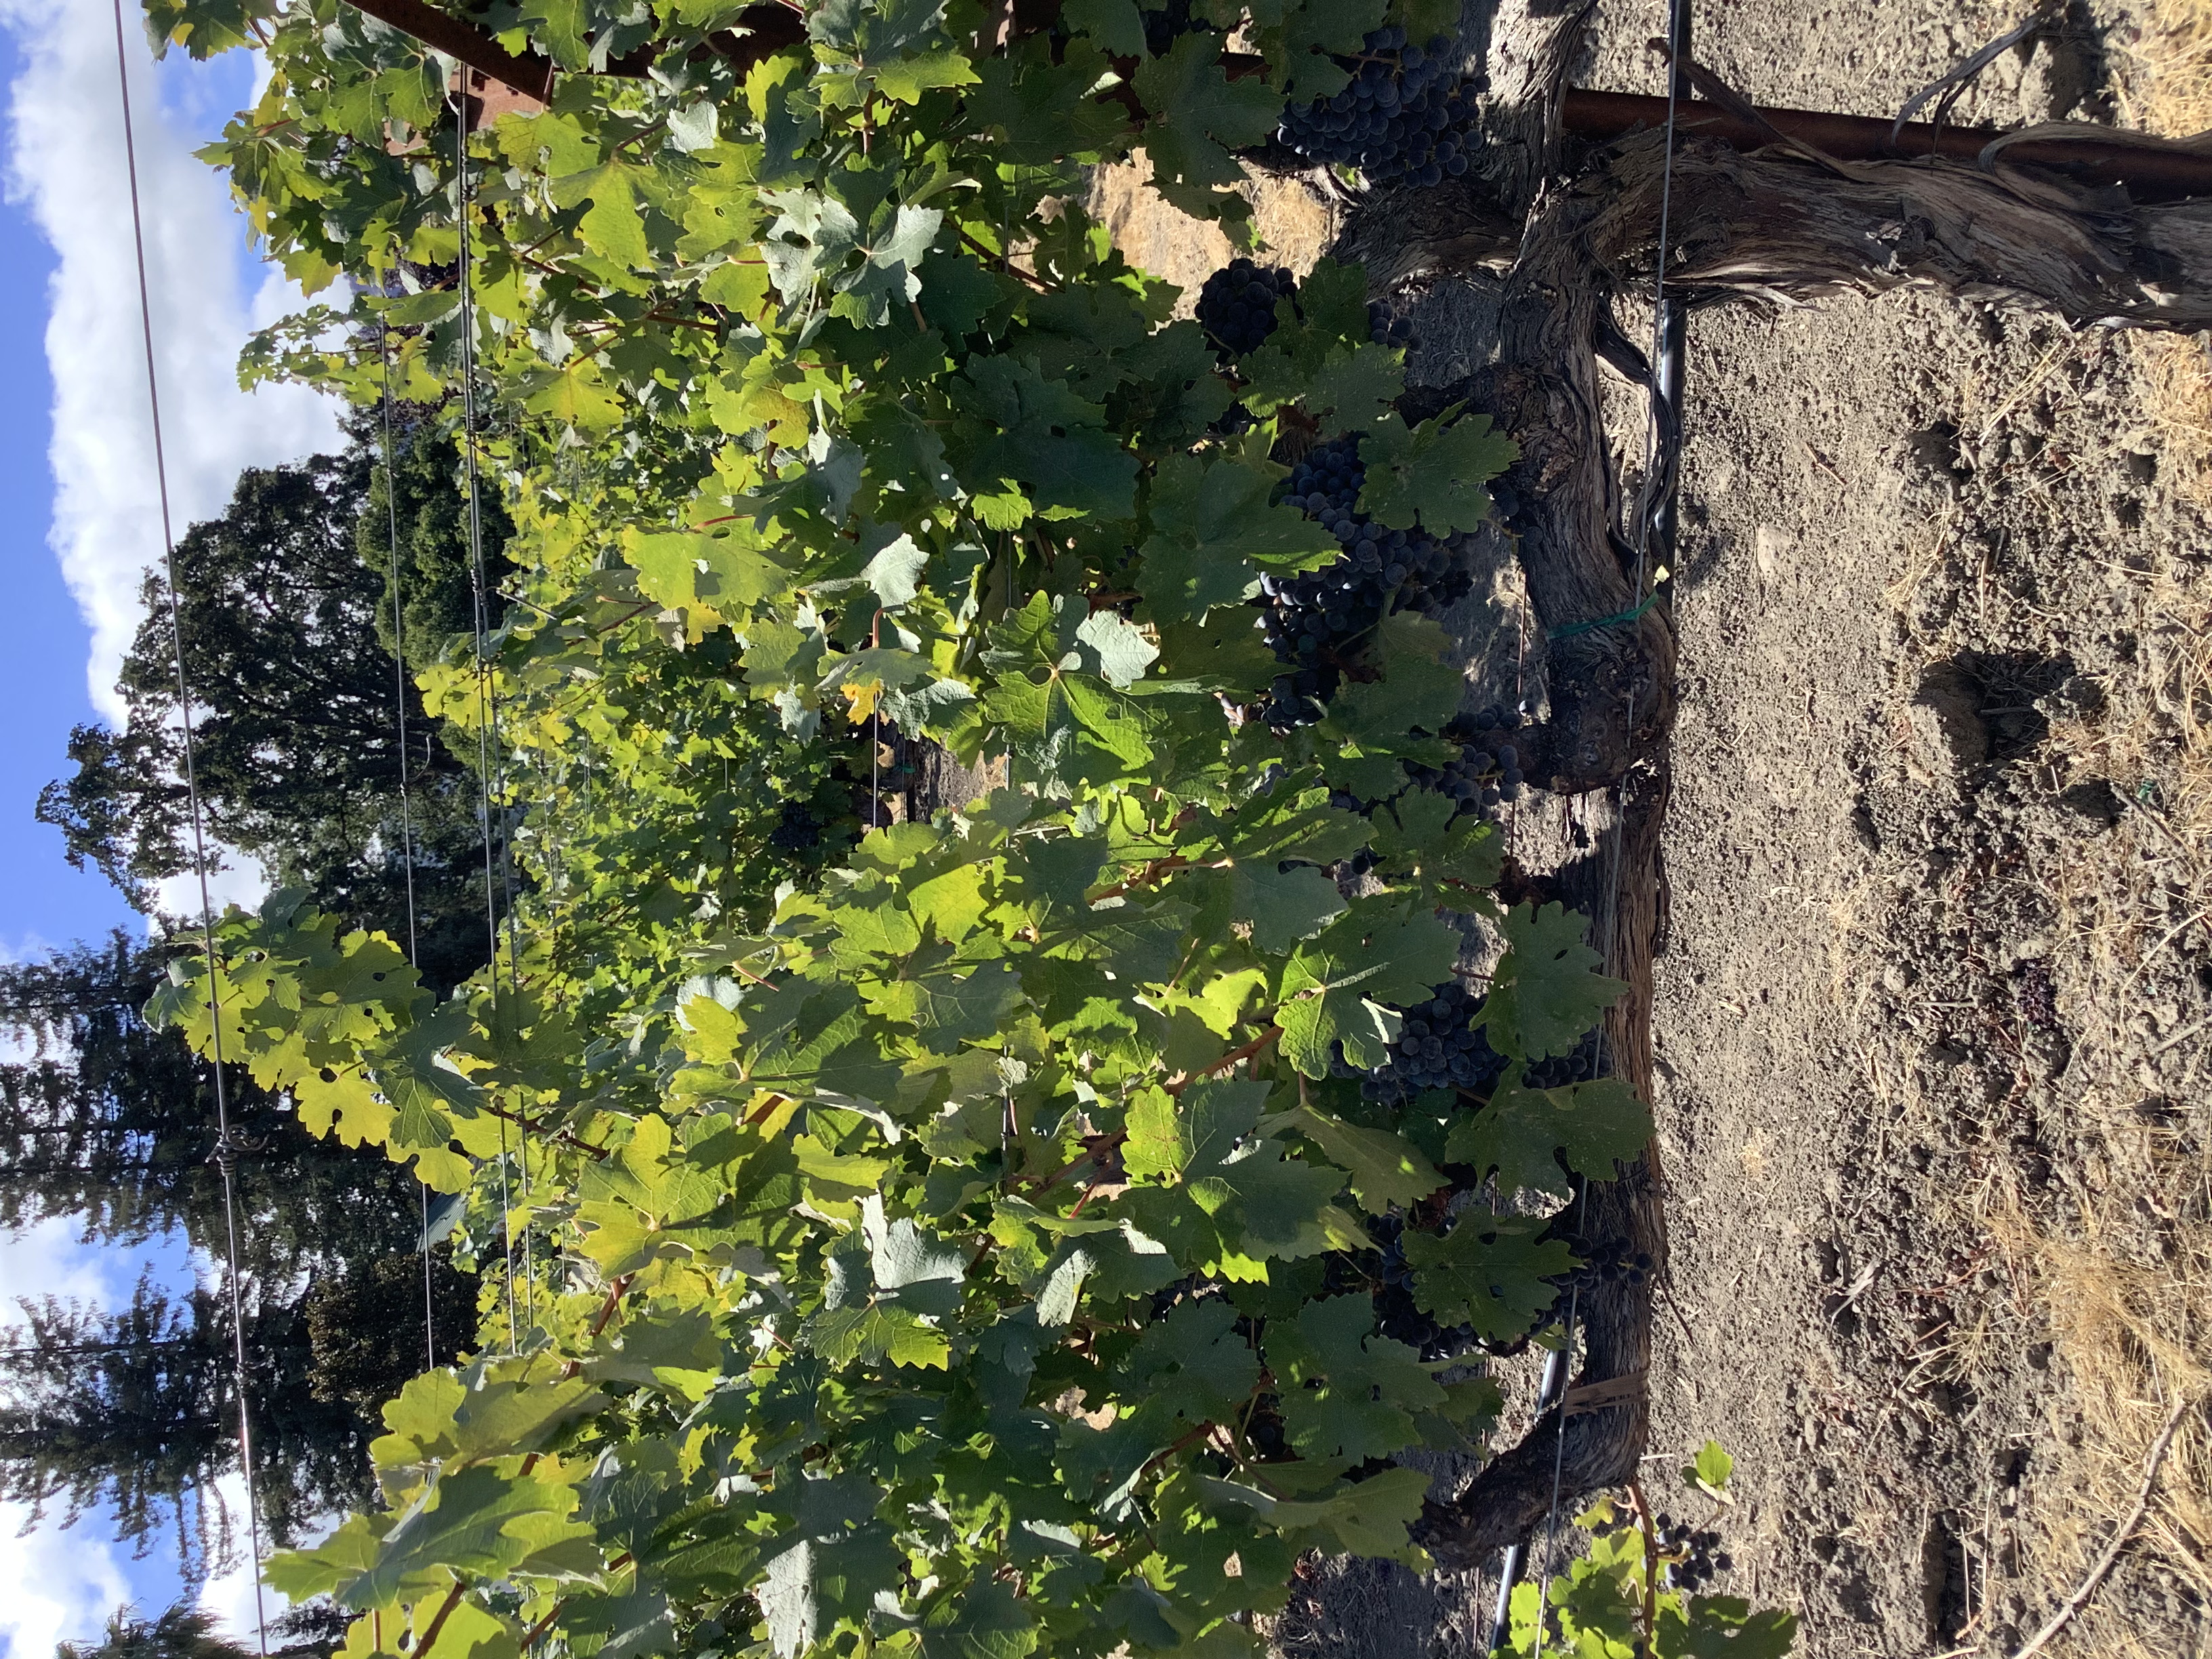
Label: No Virus